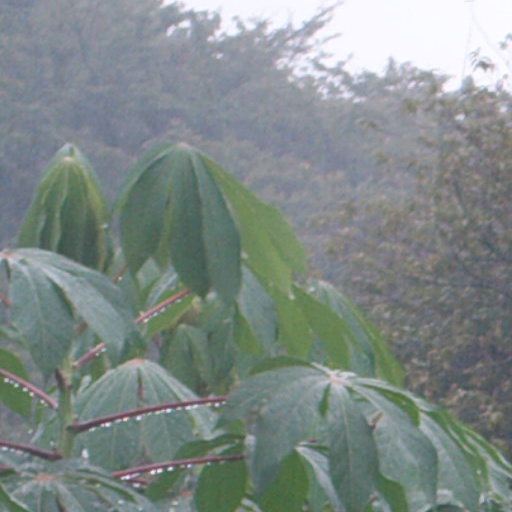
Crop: cassava